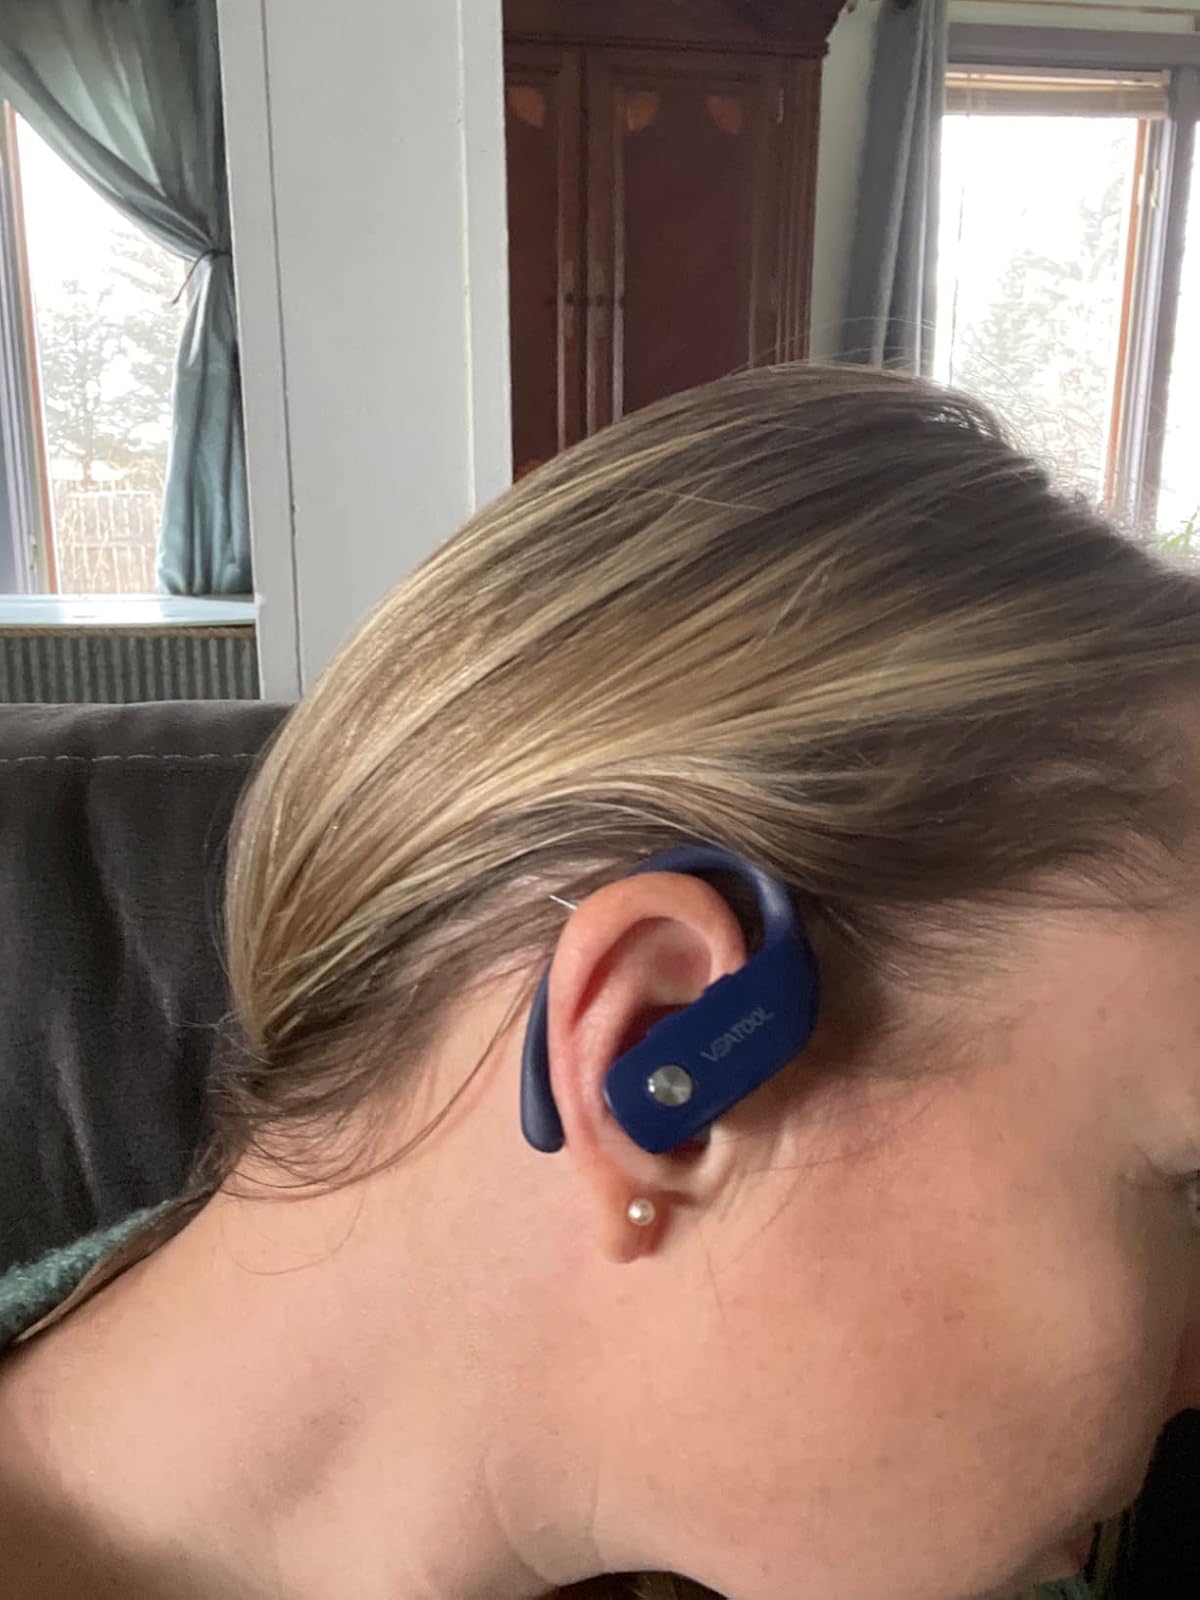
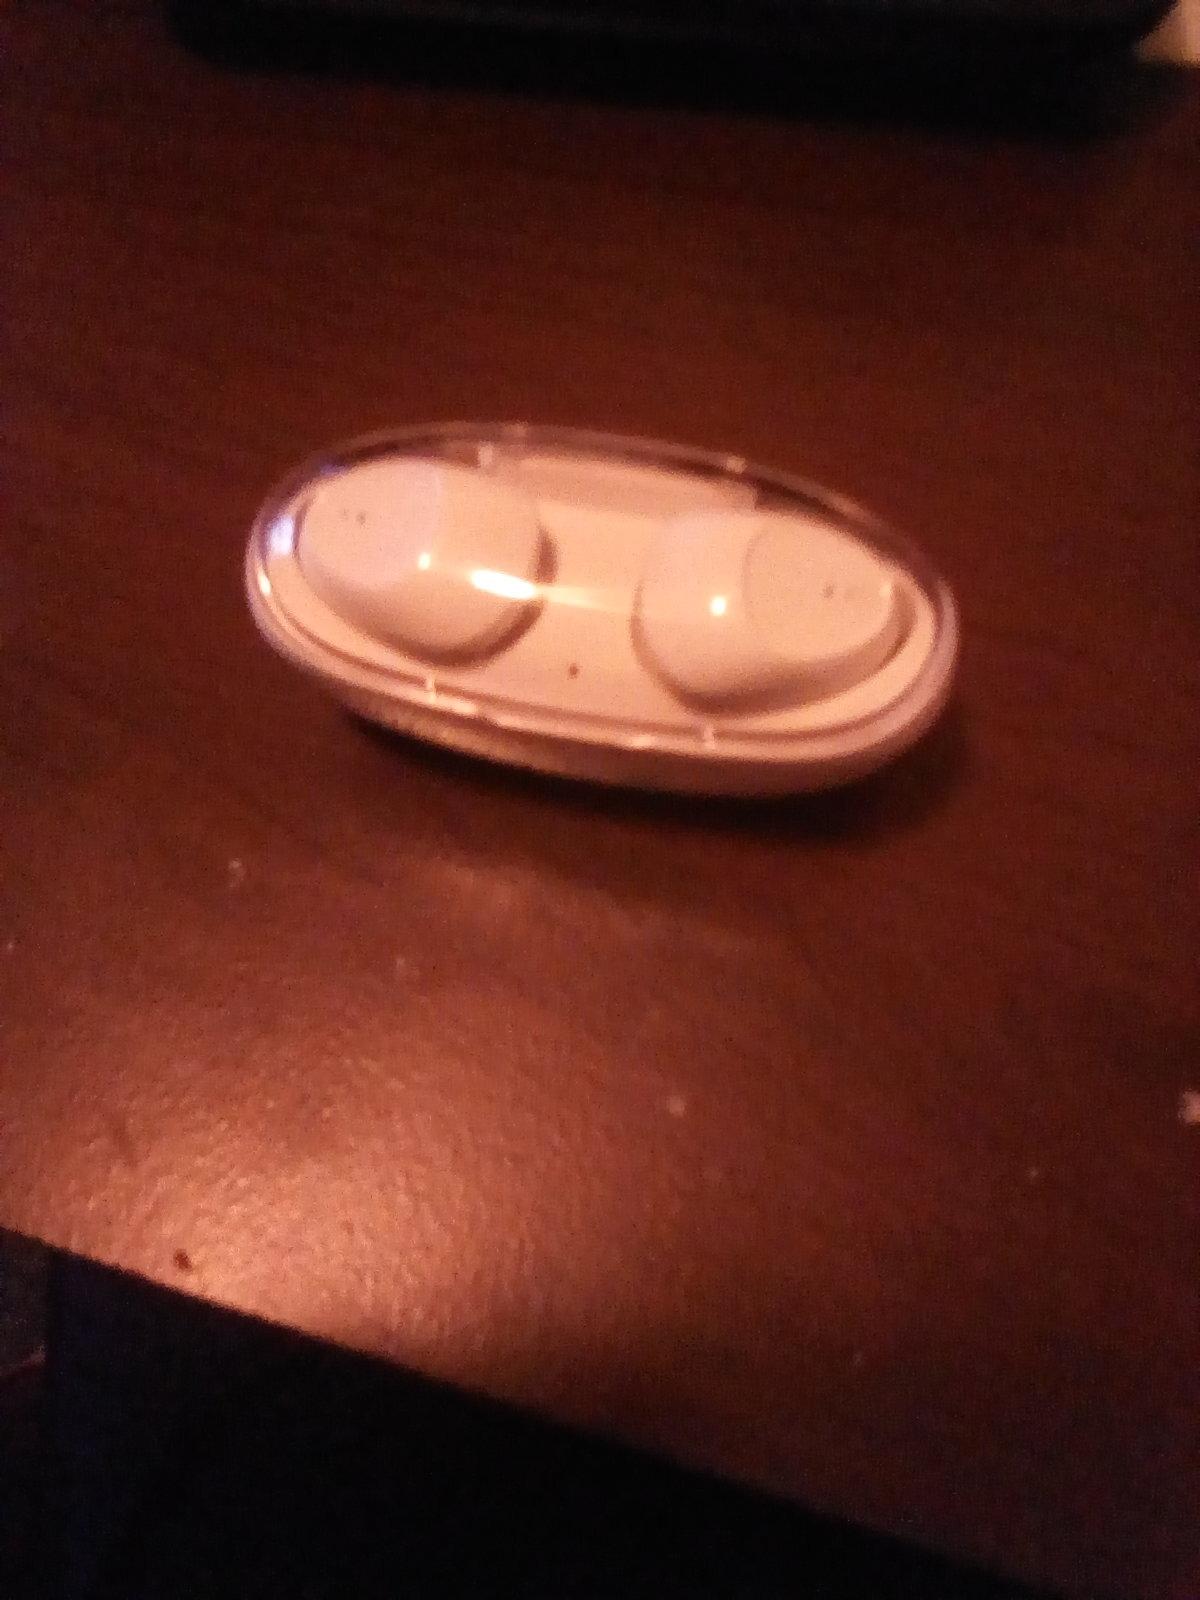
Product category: earbuds
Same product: no